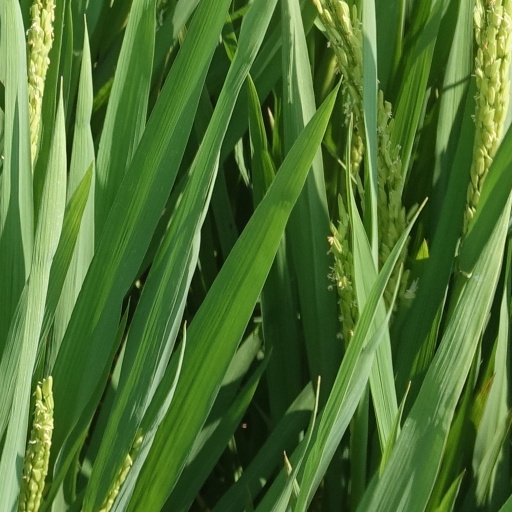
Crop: rice